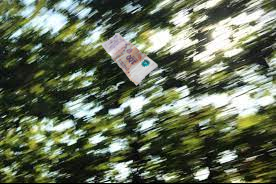
Denominación: 100